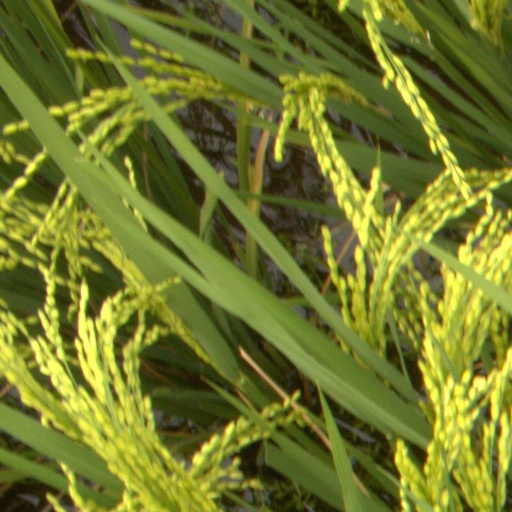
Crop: rice